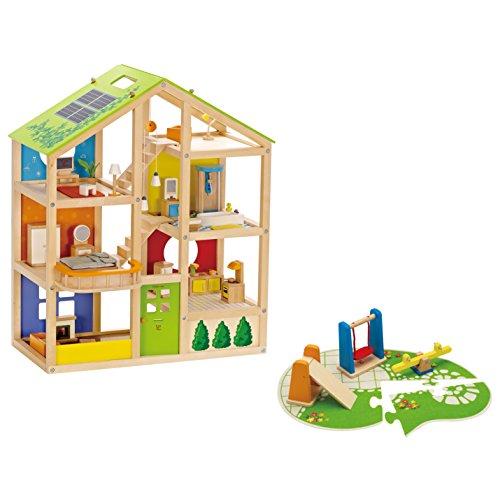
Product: Hape E3461 Wooden Doll House Furniture Playground Set And Accessories Doll House Accessories,
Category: Toys & Games | Dolls & Accessories | Dollhouse Accessories | Furniture
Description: Set includes a swing set, teeter totter, slide, and playscape.
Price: $18.09
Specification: ProductDimensions:7.9x3.9x10.2inches|ItemWeight:11.4ounces|ShippingWeight:1.3pounds(Viewshippingratesandpolicies)|DomesticShipping:ItemcanbeshippedwithinU.S.|InternationalShipping:ThisitemcanbeshippedtoselectcountriesoutsideoftheU.S.LearnMore|ASIN:B00CCJAWTG|Itemmodelnumber:E3461|Manufacturerrecommendedage:36months-8years